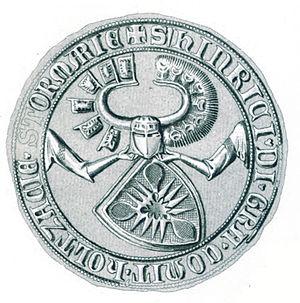
Henri II de Holstein-Rendsburg fut comte de Holstein-Rendsburg et engagiste du sud du Schleswig. Il règne conjointement avec son jeune frère, le Comte Nicolas.